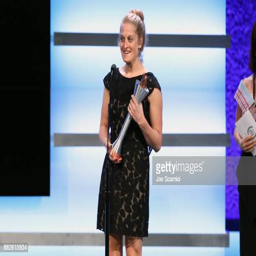
person is seen on stage during awards